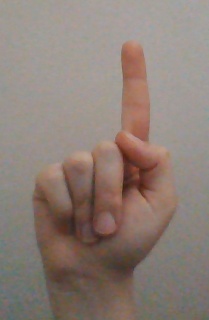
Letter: bb